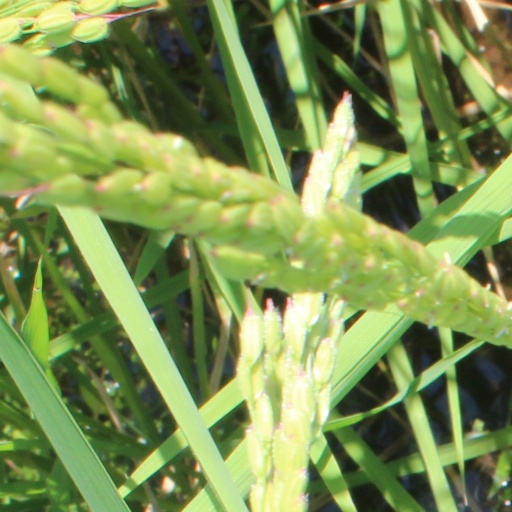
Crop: rice